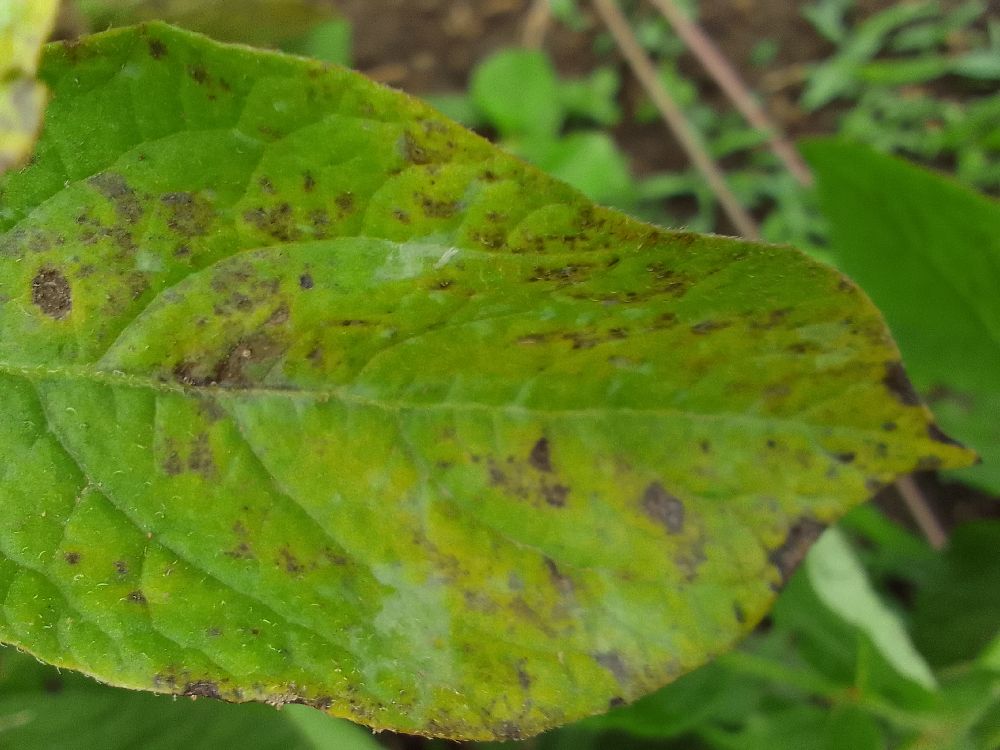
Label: Early blight